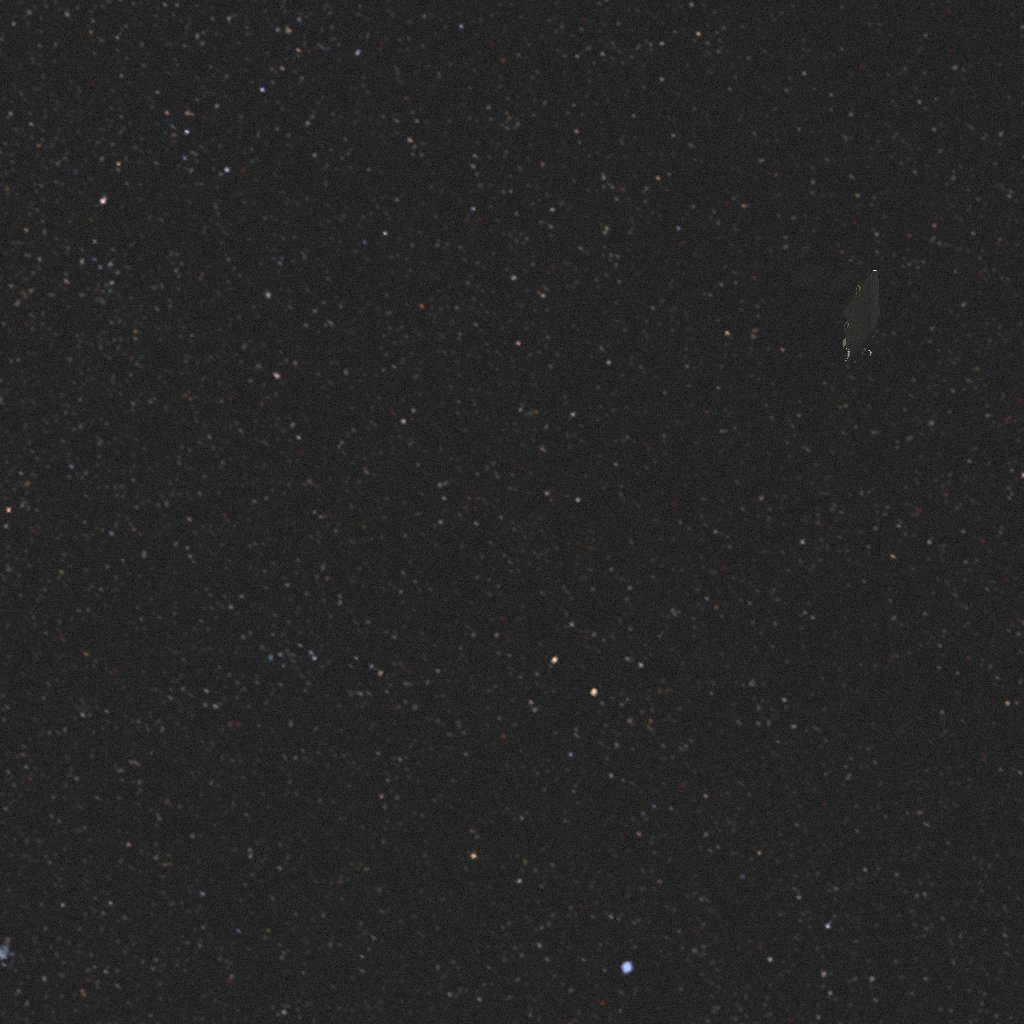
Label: proba_3_ocs